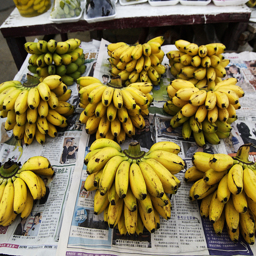
Several bunches of bananas on a table.
Bunches of bananas are placed on flat newspapers.
Bunches of fingerling bananas laid out in rows on a newspaper.
Clusters of bananas laid out on news paper
Bananas for sale that are ripe on newsprint.